Samsung Commercial Vehicles

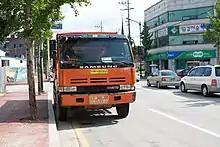
Samsung SM510

At first, Samsung Commercial Vehicles models had the word Samsung and the model designation on the front. In 1998, they adopted the corporate identity of sister company Samsung Motors, using the same marque badge on a redesigned grille.